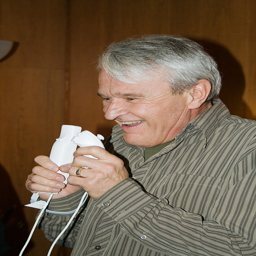
A man is holding a Wii remote and smiling.
An older man is playing a video game.
A older man is smiling and playing video games
a man wearing a gray shirt is playing a video game
An older man holding a game controller while smiling.